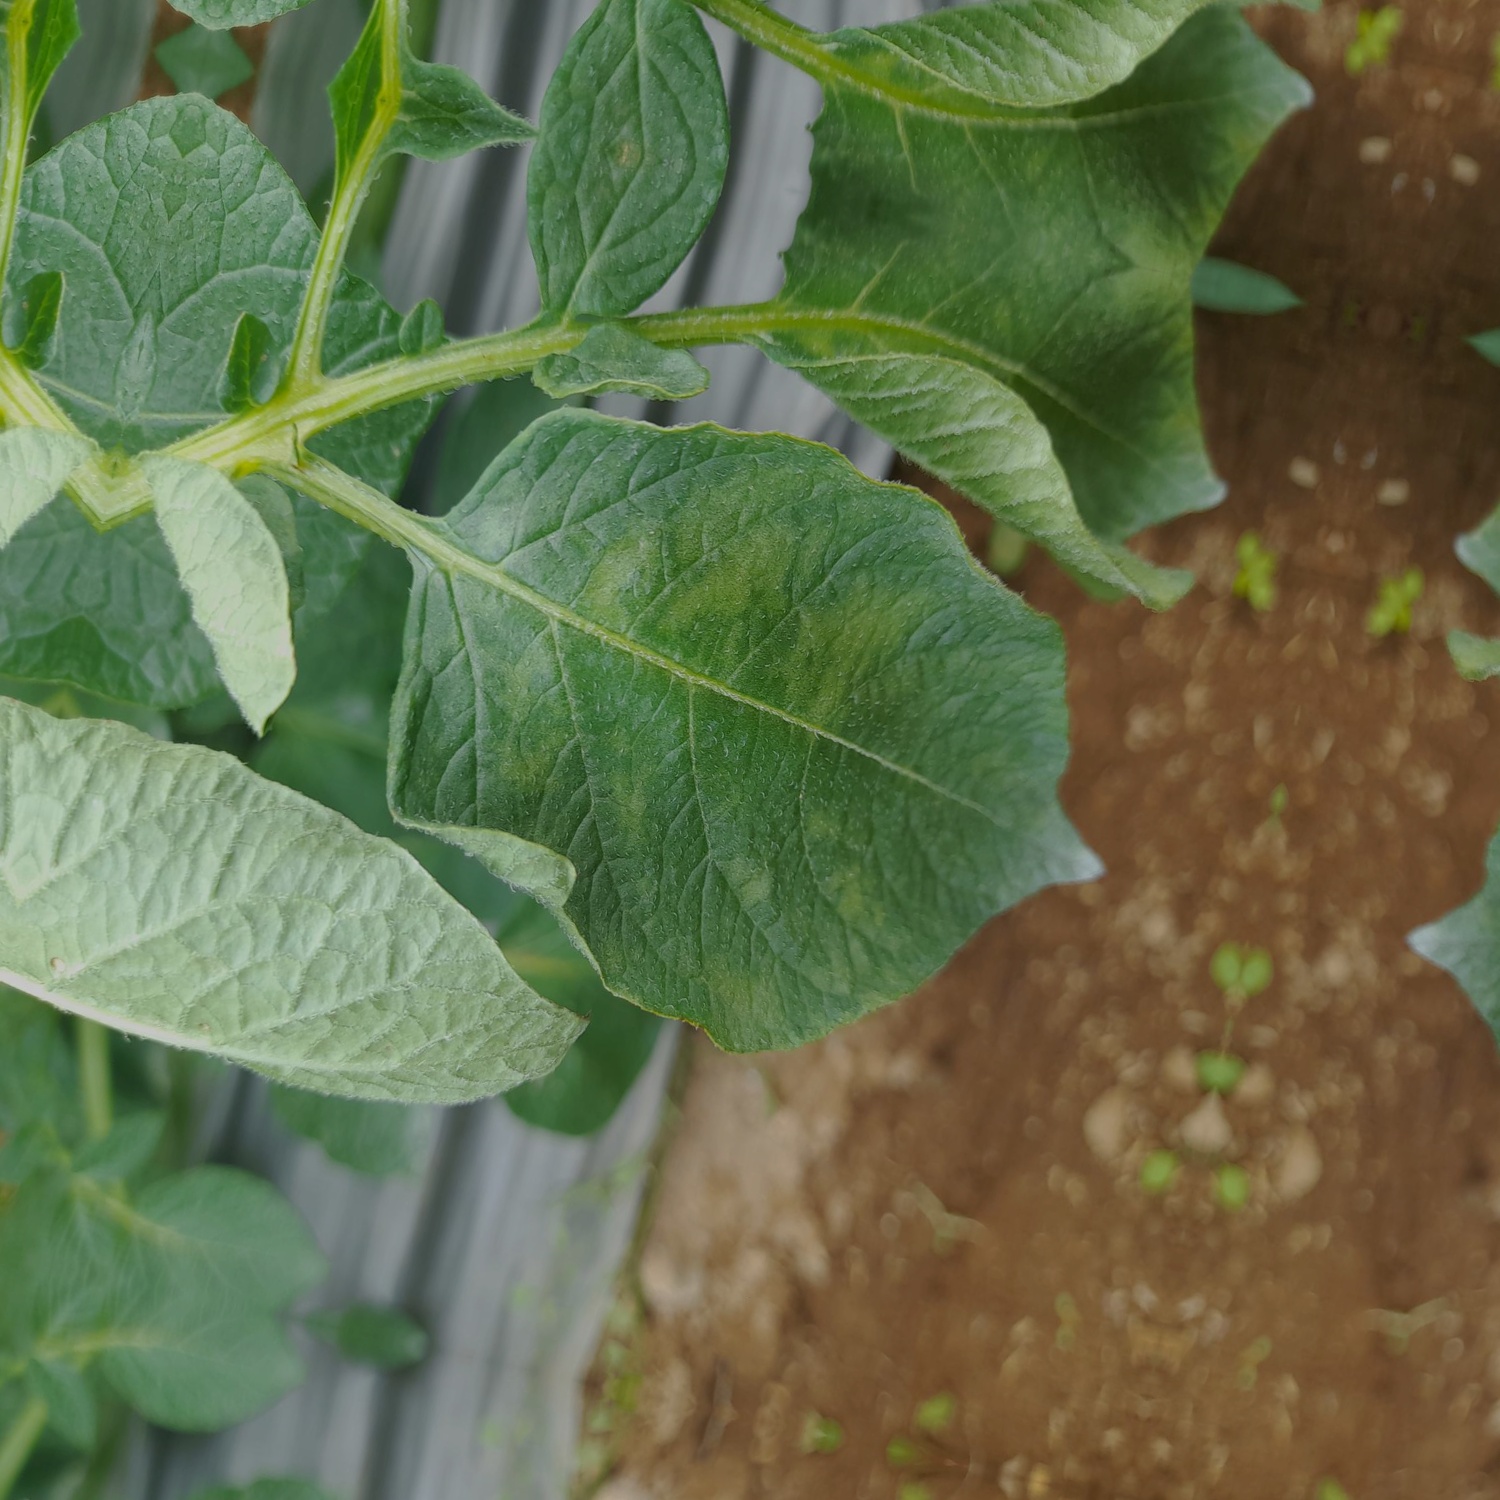
Etiqueta: Virus